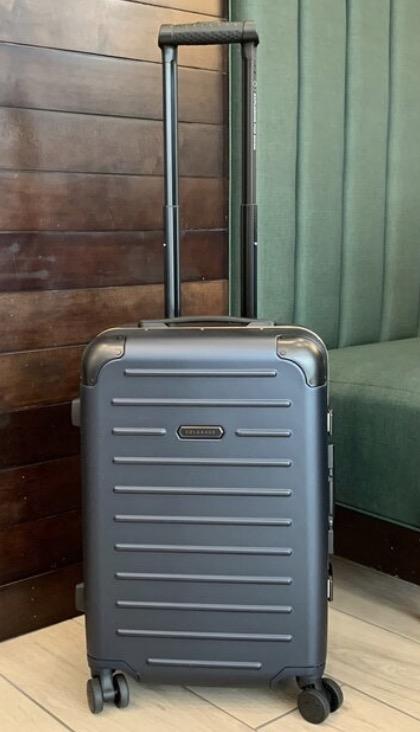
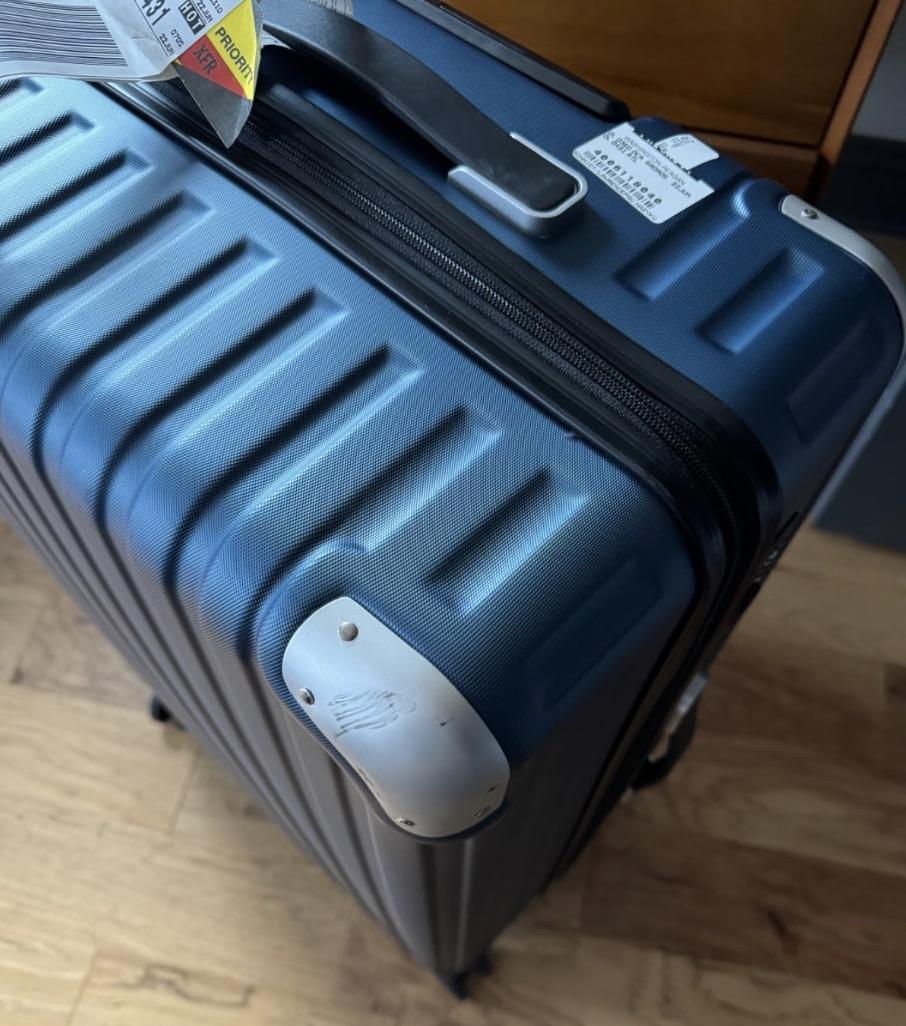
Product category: items_tea
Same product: no